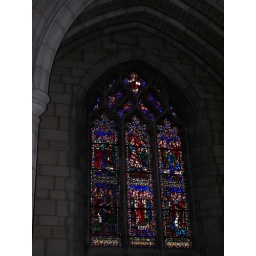
Stained glass window in Princeton Chapel.